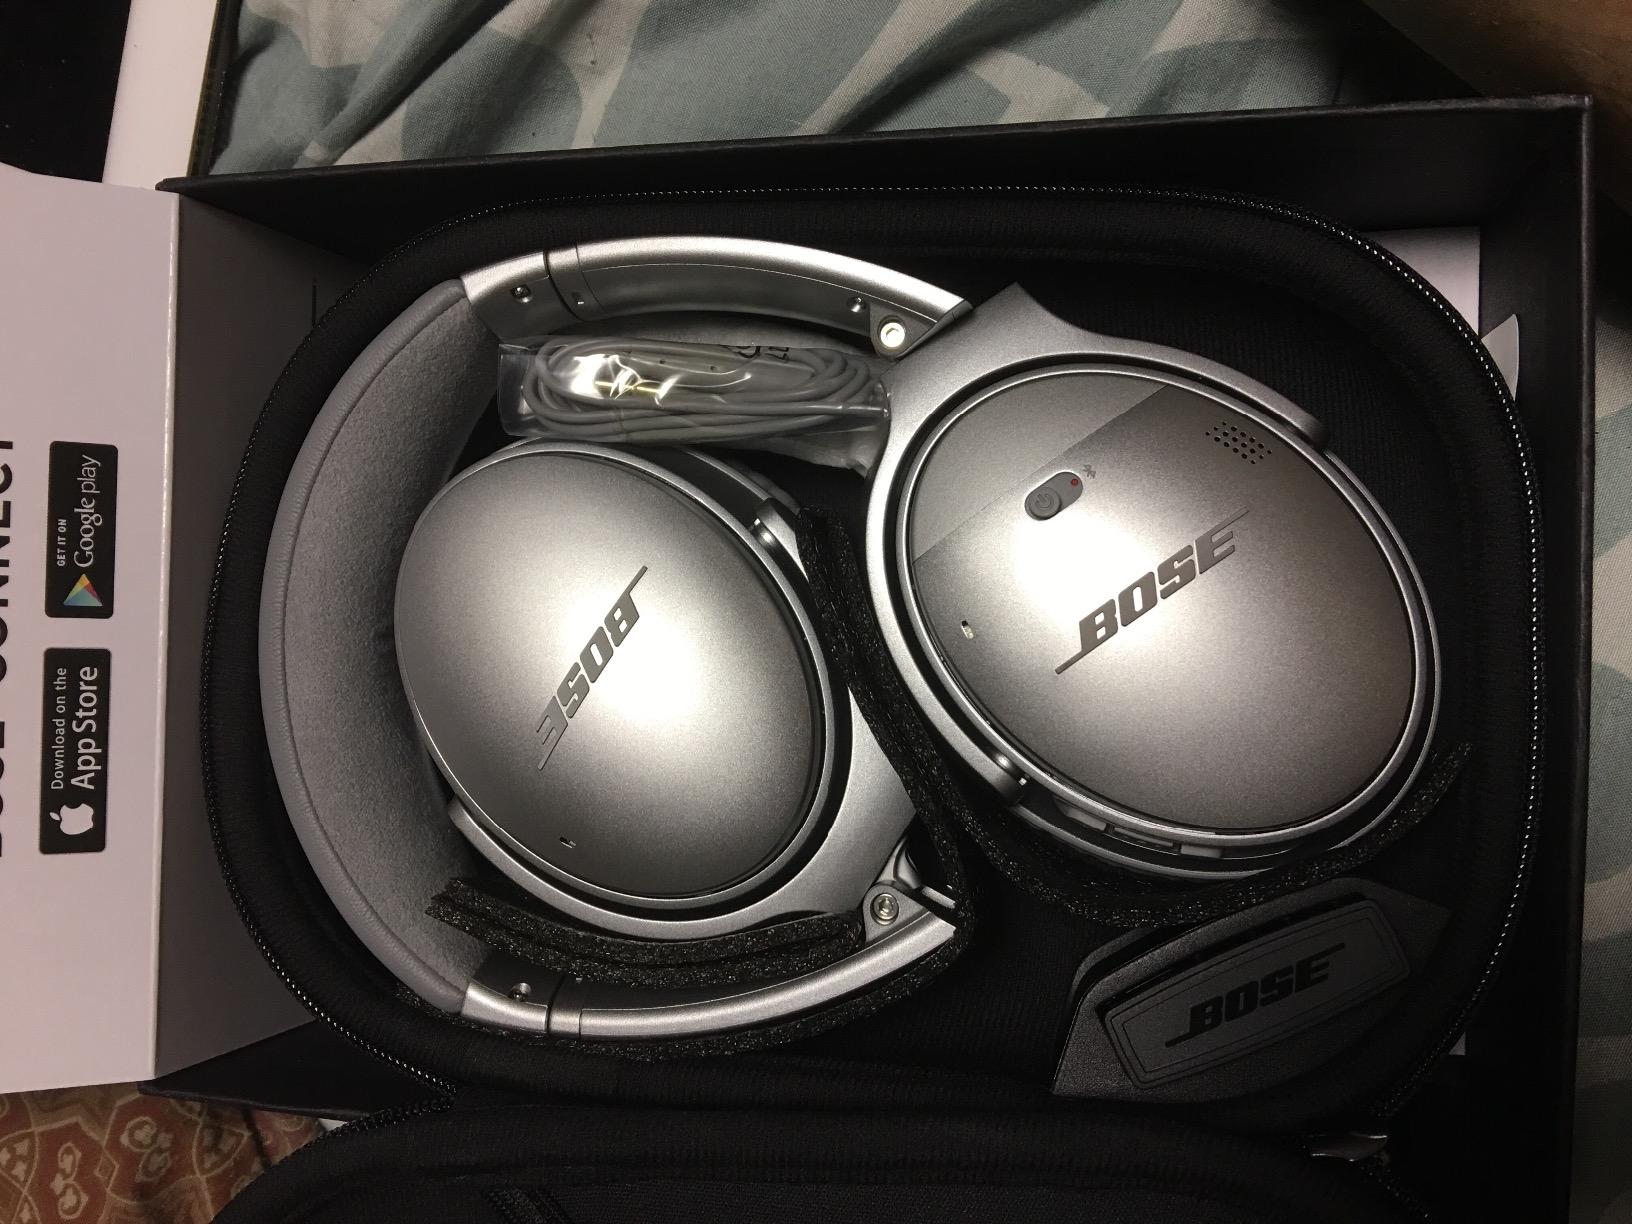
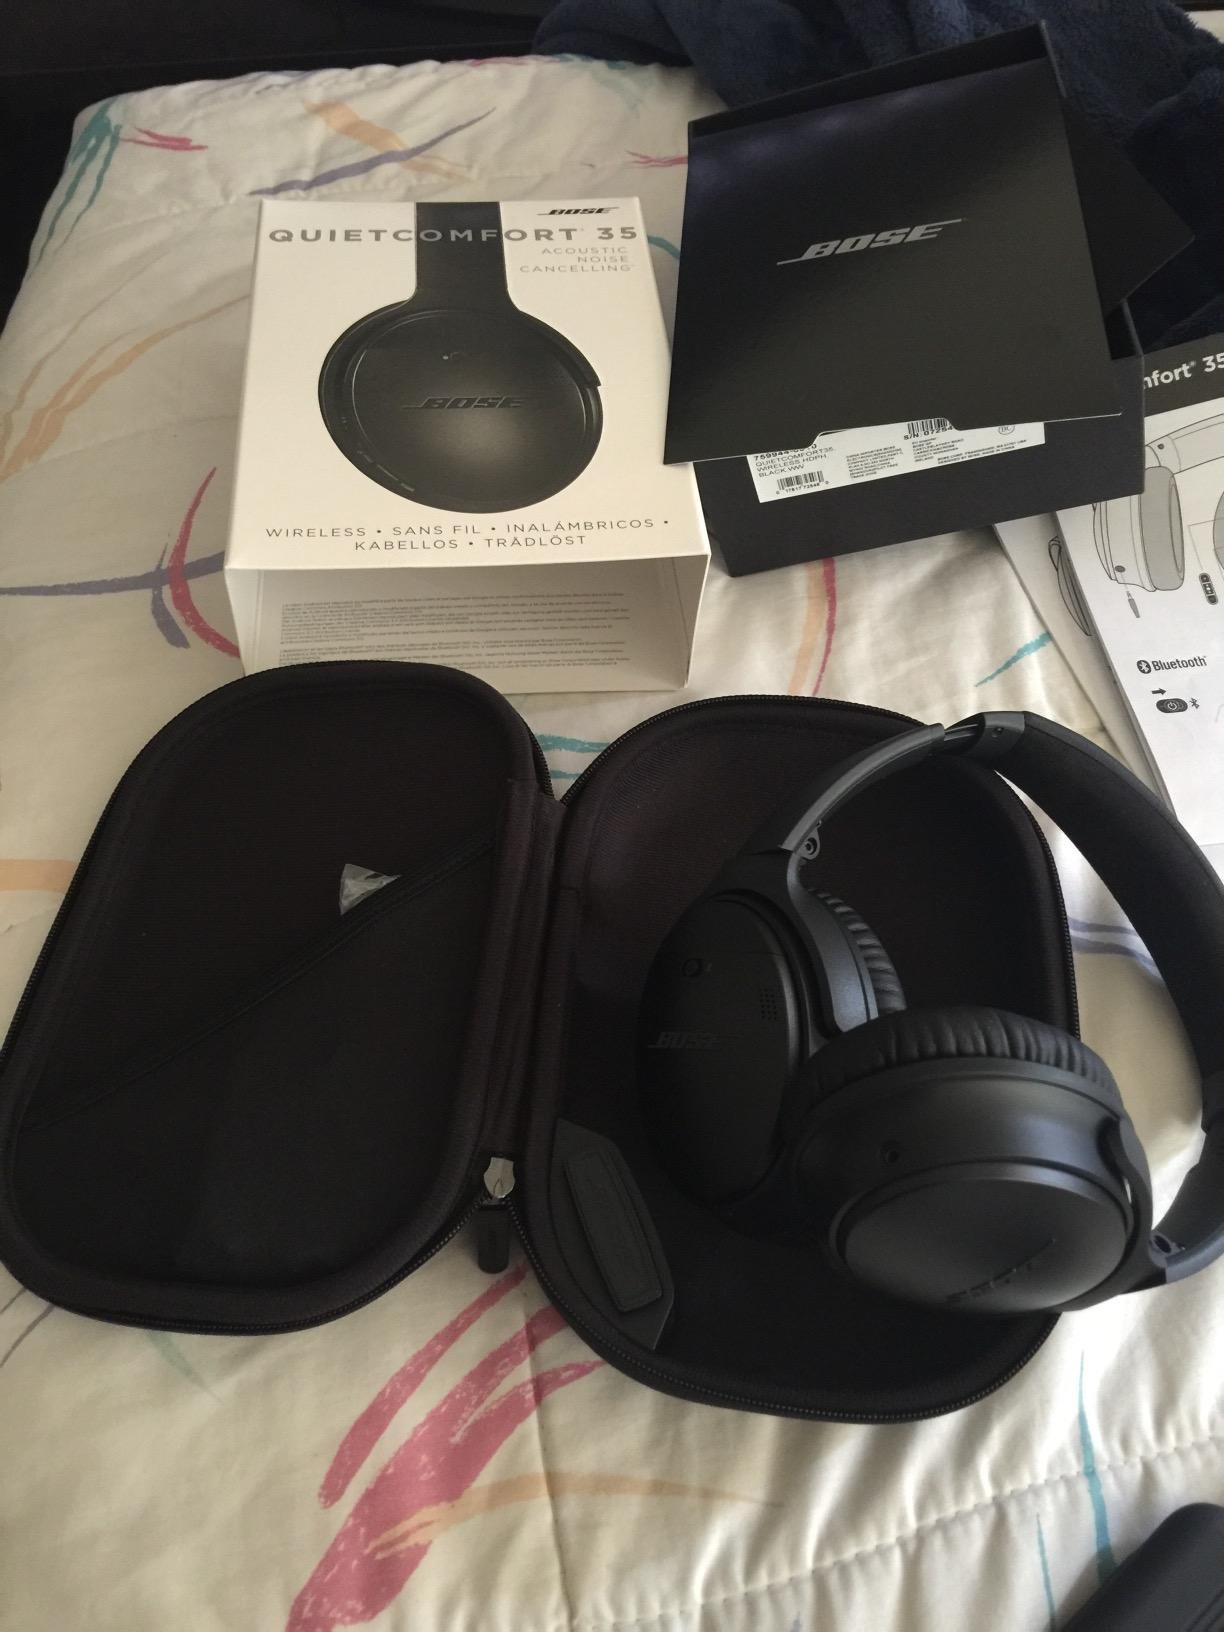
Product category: headphones
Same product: no